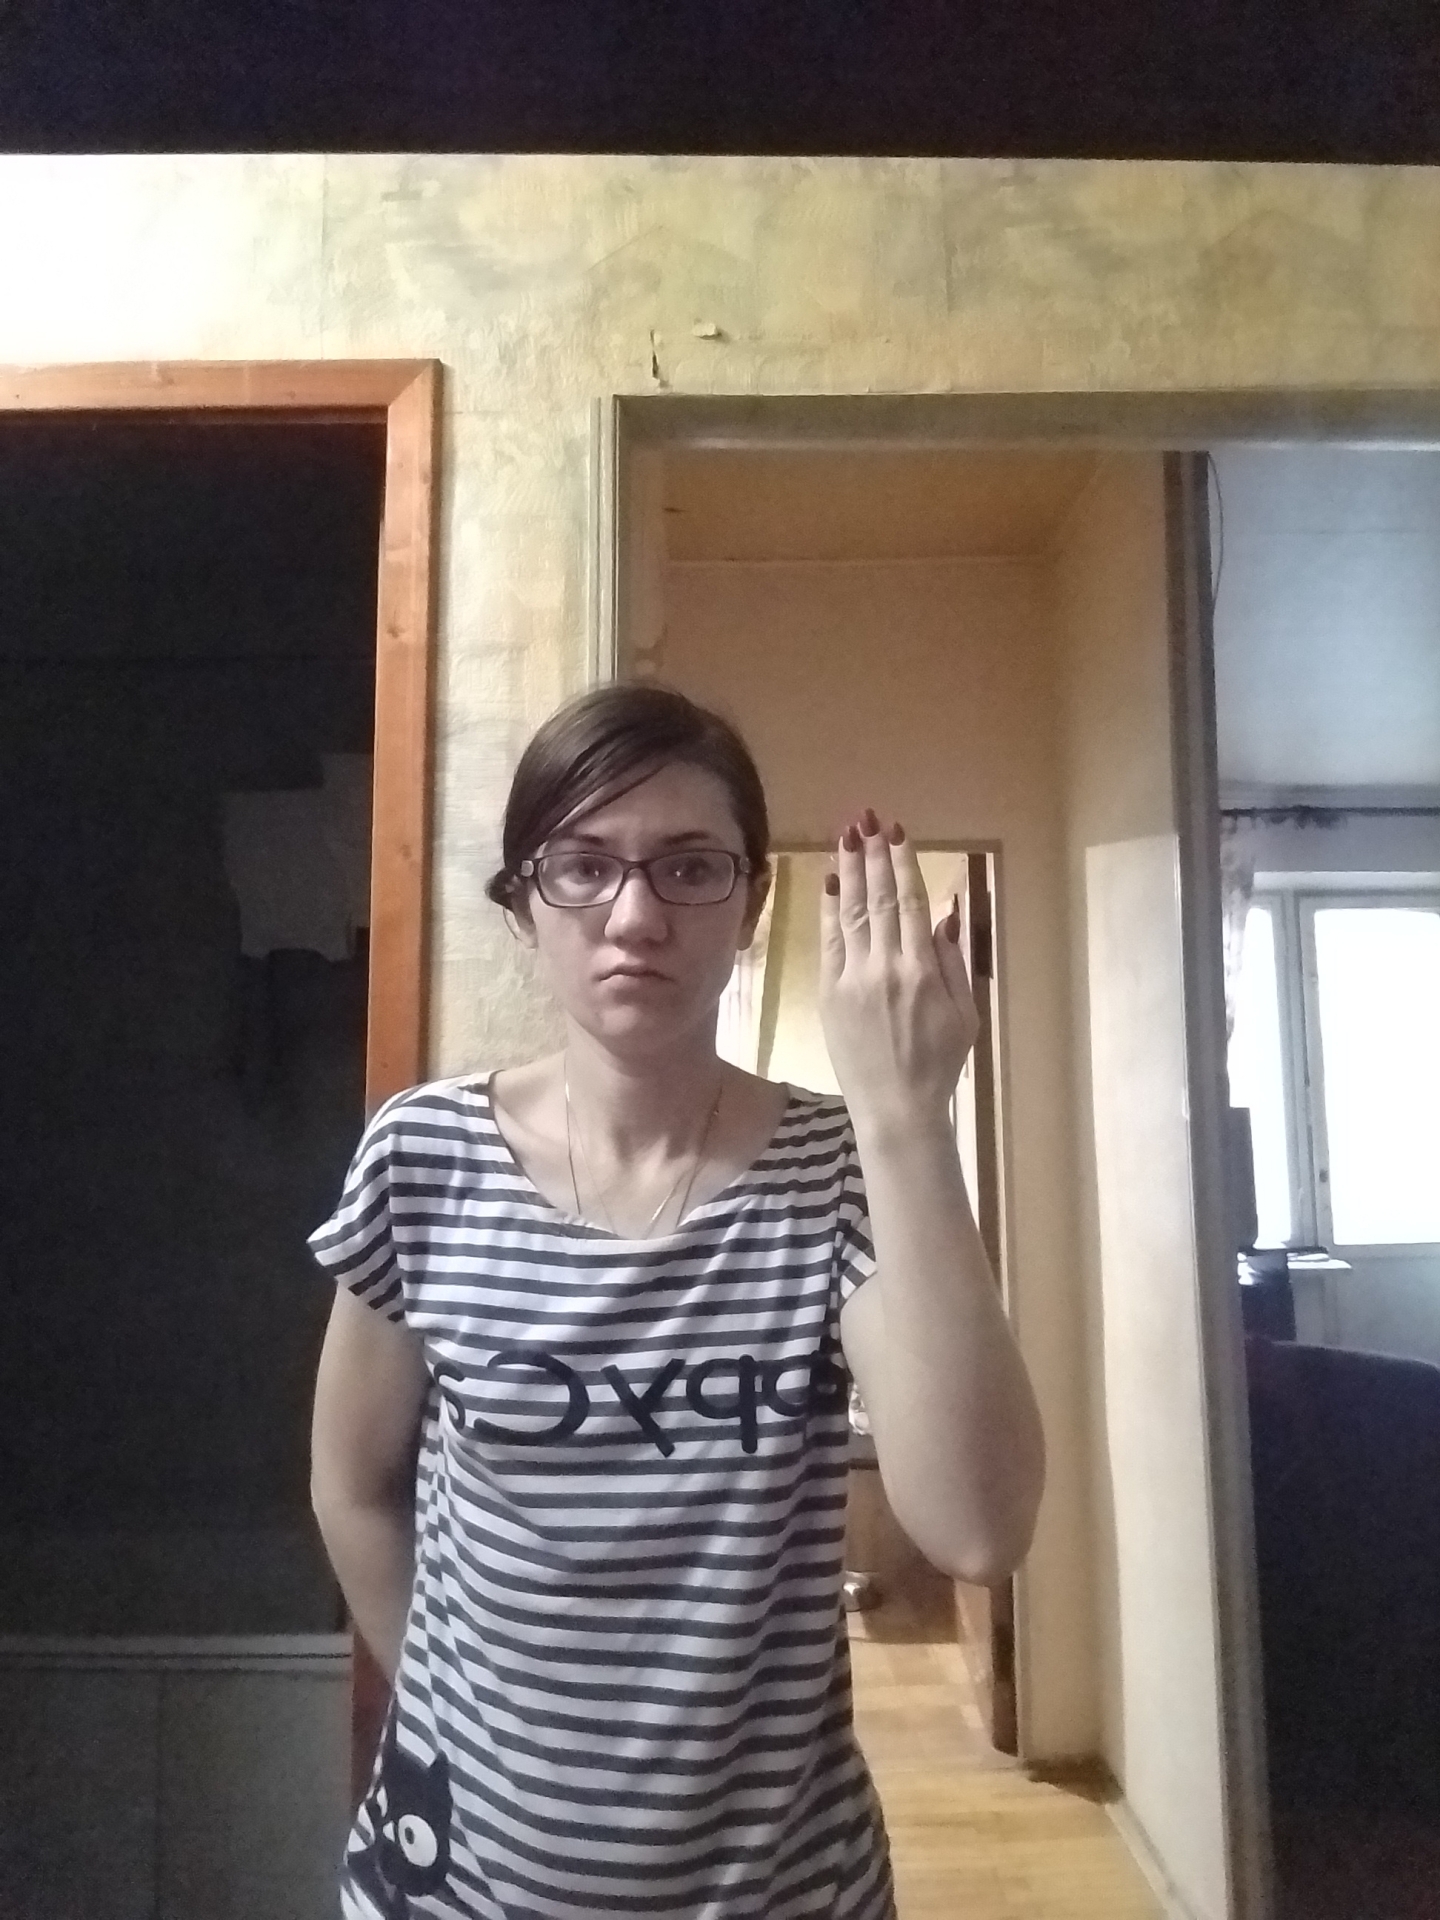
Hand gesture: stop_inverted